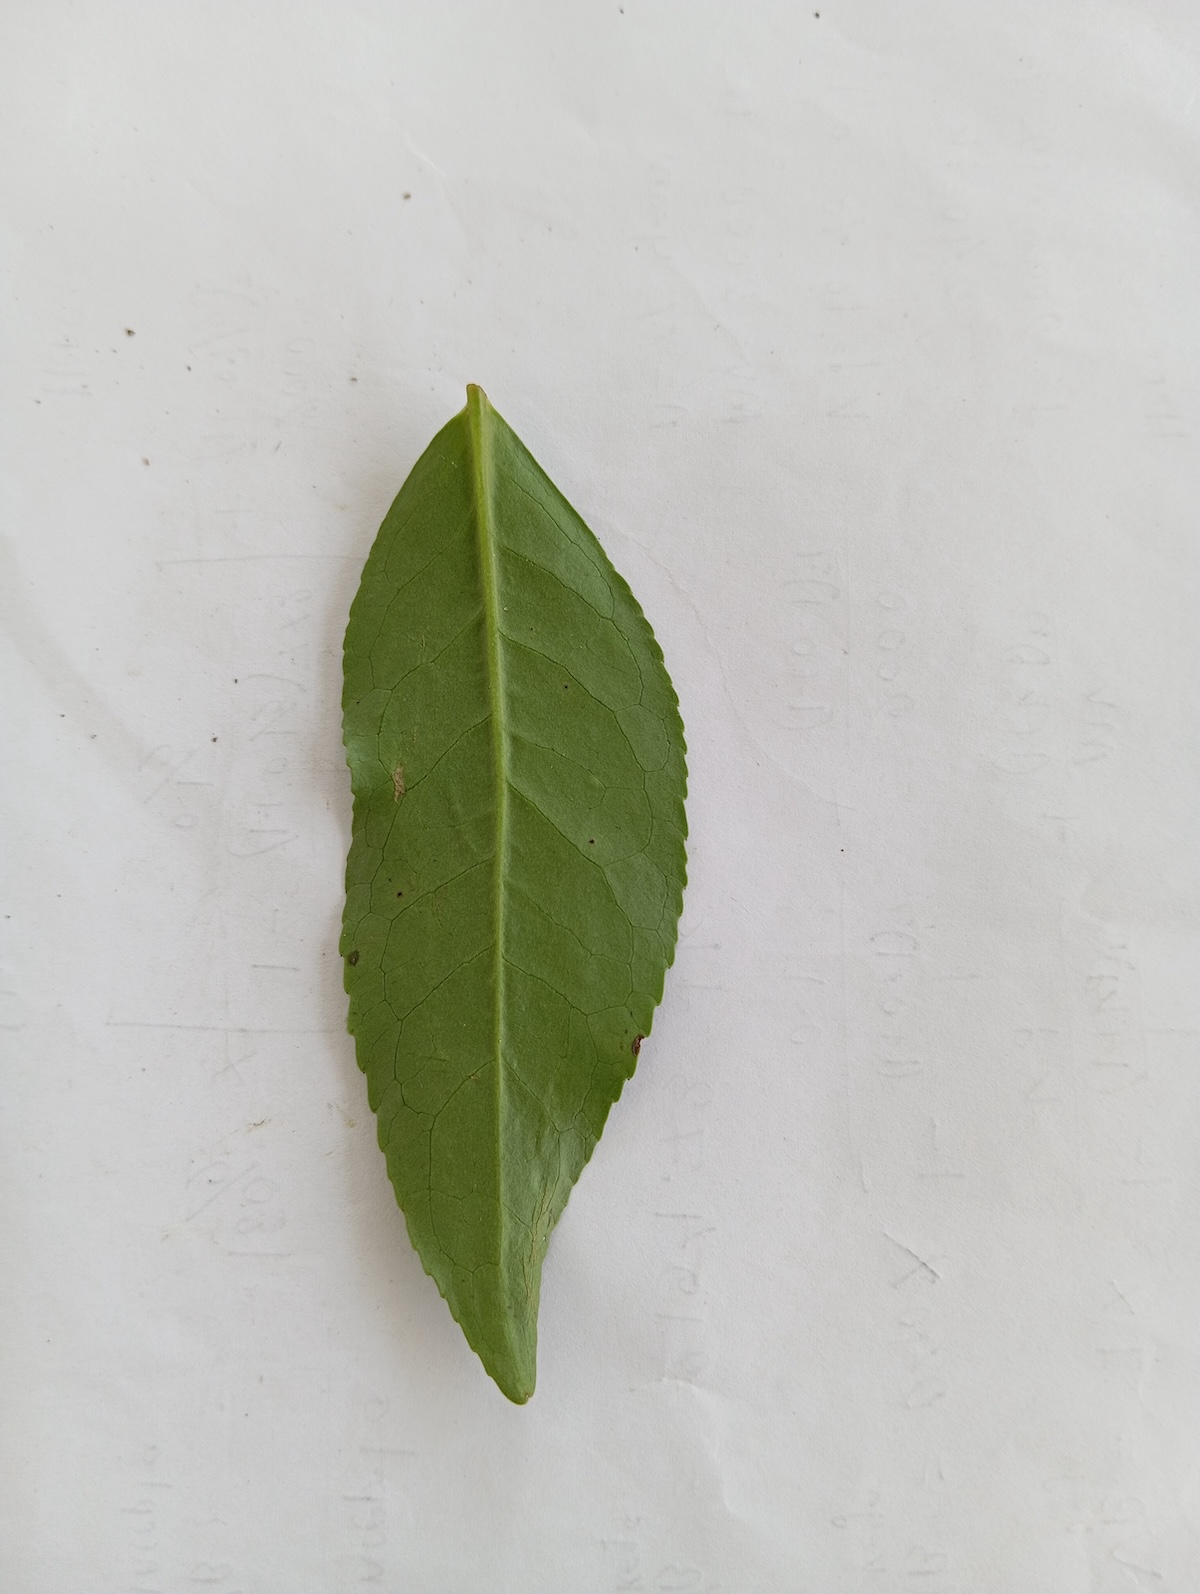
Label: Healthy leaf